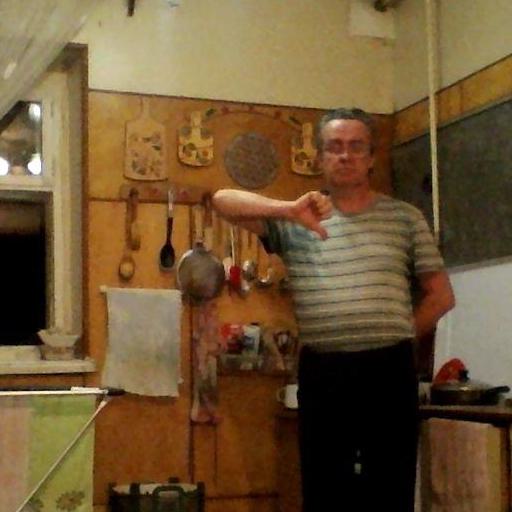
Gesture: dislike